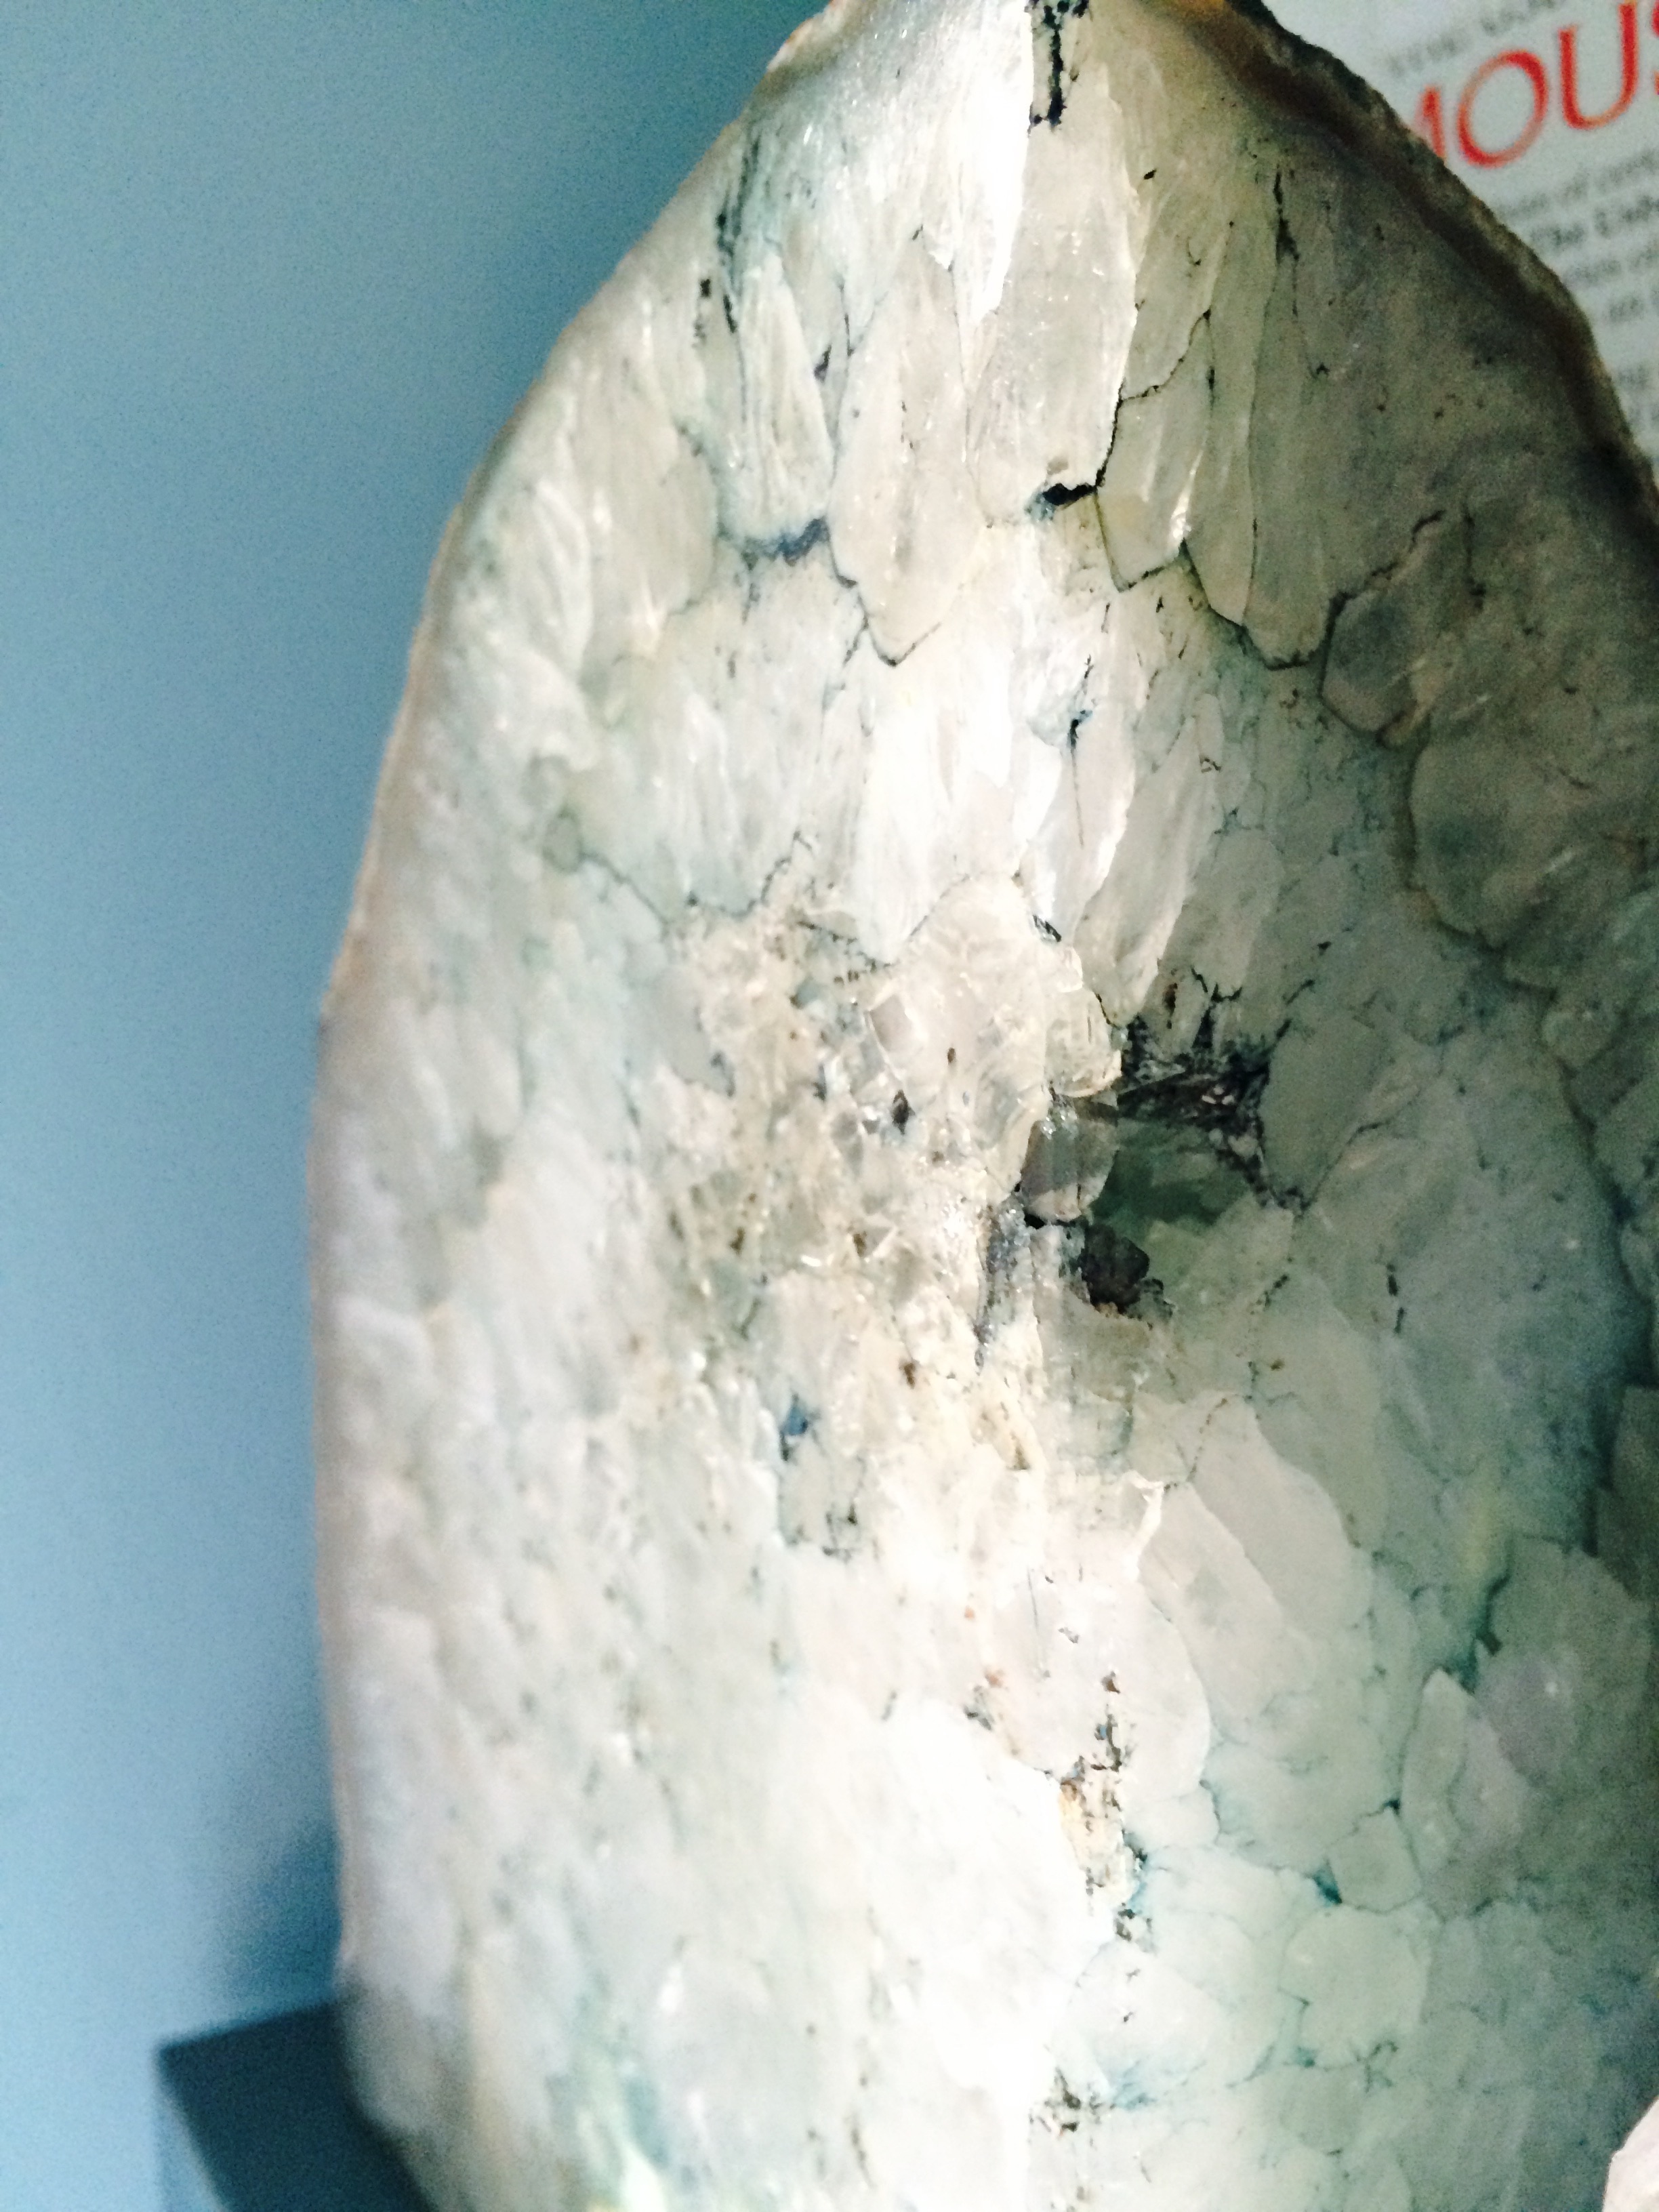
jewellery, crystal, gemstone, mineral, fashion accessory